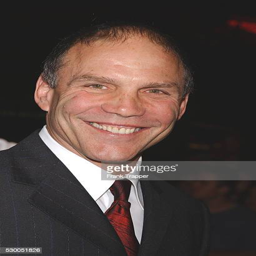
actor arriving at the premiere